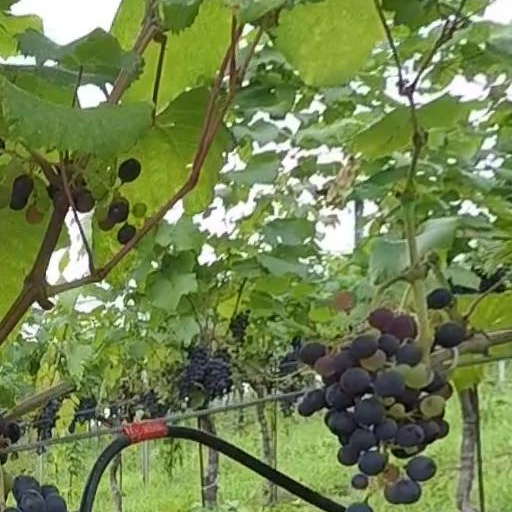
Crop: grape